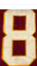
Number: 8